Novgorod Land

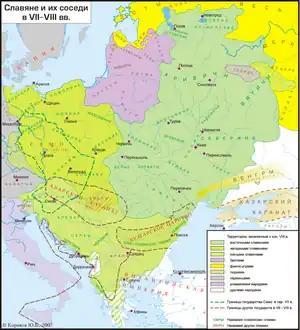
Map of the settlement of Slavs and their neighbors at the end of the 8th century

The center of the Slavic settlements was the vicinity of Lake Ilmen and the Volkhov River, and the Ilmen Slovenes lived here. It is traditionally believed that in the 6th century Krivichi tribes came here, and in the 8th century, in the process of Slavic settlement of the East European Plain, the tribe of Ilmen Slovenes came. Finnic tribes lived in the same territory, having left a memory of themselves in the names of numerous rivers and lakes. The interpretation of pre–Slavic toponymy as exclusively Finno–Ugric is questioned by some researchers. The dates of the Slavic settlement rely on the burial mounds, with long mounds associated with Krivichi, and hill-shaped mounds with Slovenes.